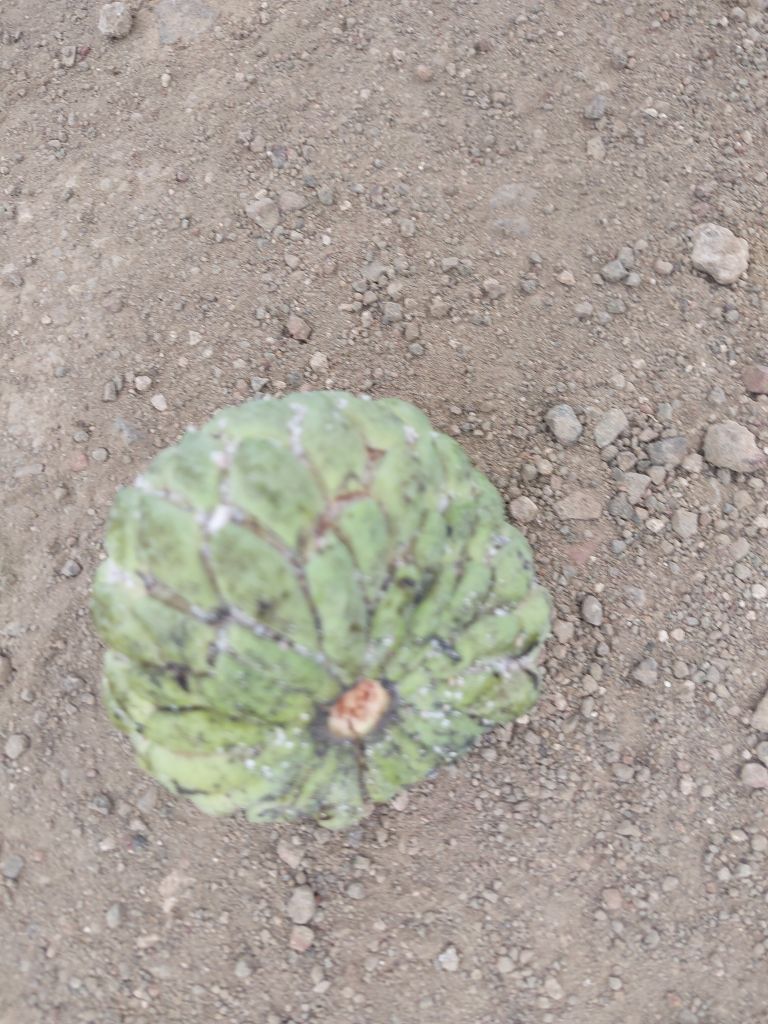
Disease label: Leaf spot on fruit